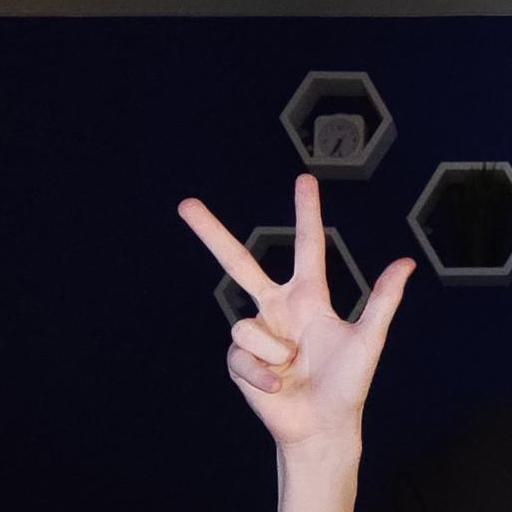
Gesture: three2